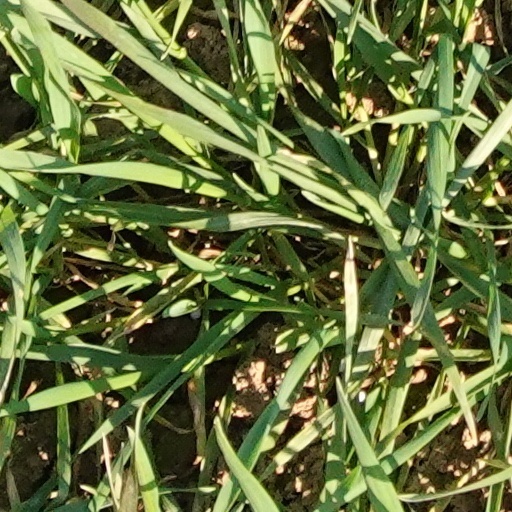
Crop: wheat